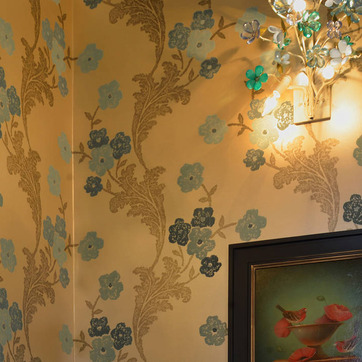
Material: wallpaper